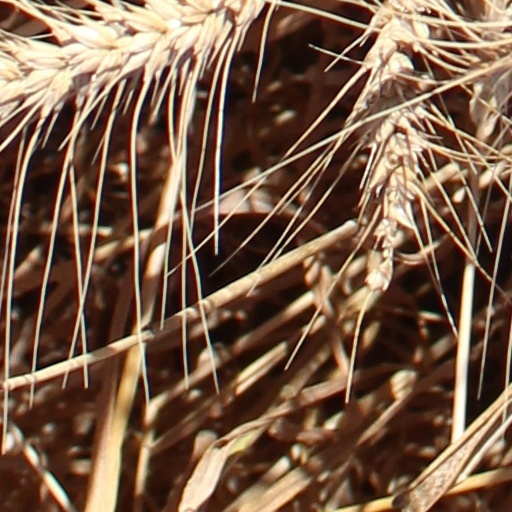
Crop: wheat